Empire

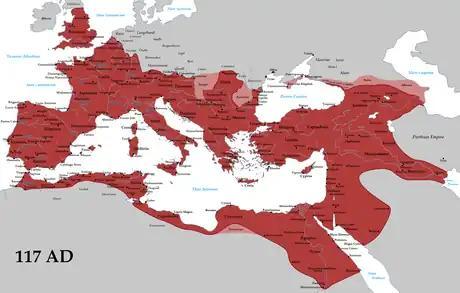

An empire is a kingdom controlled by a emperor or empress and divided between a dominant center and subordinate peripheries. The center of the empire (sometimes referred to as the metropole) has political control over the peripheries. Within an empire, different populations may have different sets of rights and may be governed differently. The word "empire" derives from the Roman concept of . Narrowly defined, an empire is a sovereign state whose head of state uses the title of "emperor" or "empress"; but not all states with aggregate territory under the rule of supreme authorities are called "empires" or are ruled by an emperor; nor have all self-described empires been accepted as such by contemporaries and historians (the Central African Empire of 1976 to 1979, and some Anglo-Saxon kingdoms in early England being examples).